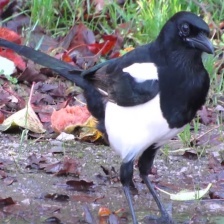
Species: EURASIAN MAGPIE
Scientific name: PICA PICA
ImageNet parent category: magpie